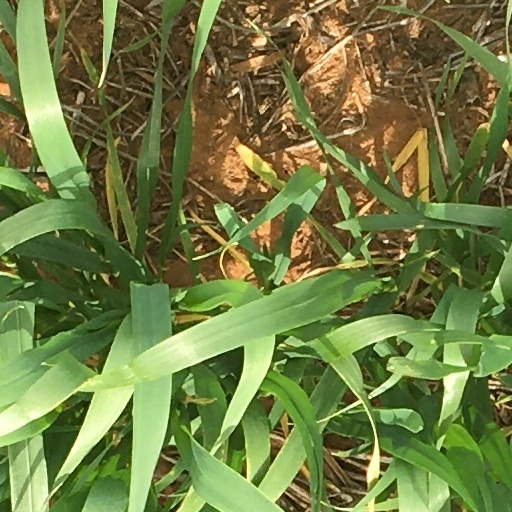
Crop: wheat